Five Great Clans of the New Territories

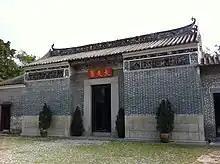

Man of San Tin had their ancestral root in Ji'an of Jiangxi. Man Tin-sui, the earliest traceable ancestor who is cousin of former Grand Chancellor Man Tin-cheung, fled to Dongguan during the late Southern Song dynasty. Man Sai-ko, 7th general after Man Tin-sui, settled in San Tin during the era of Yongle Emperor's reign. At its peak, the Man Clan owned 40 million square feet of land in Lok Ma Chau.